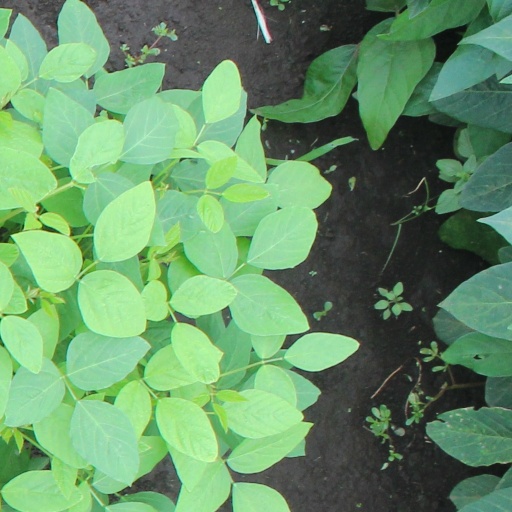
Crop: soybean